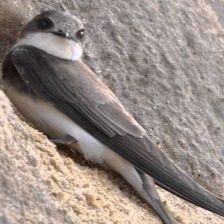
Species: SAND MARTIN
Scientific name: RIPARIA RIPARIA